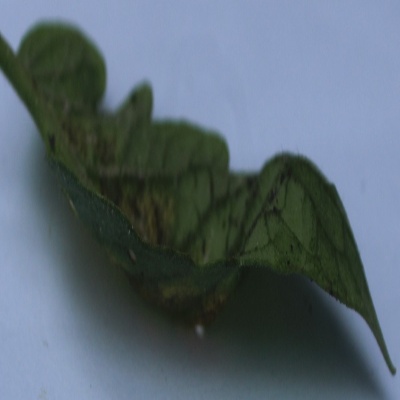
Crop: Tomato
Condition: septoria leaf spot